Hiram na Alaala

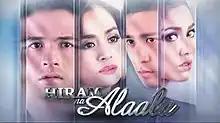
Title card

( / international title: "Memories of Love") is a Philippine television drama romance series broadcast by GMA Network. Directed by Dominic Zapata, it stars Dennis Trillo, Kris Bernal, Lauren Young and Rocco Nacino. It premiered on September 22, 2014 on the network's Telebabad line up. The series concluded on January 9, 2015 with a total of 80 episodes.